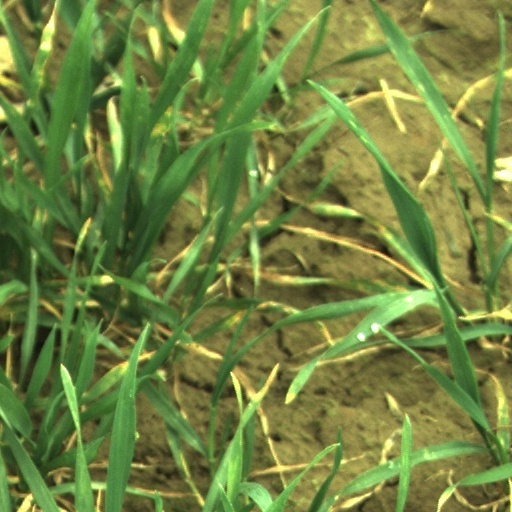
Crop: wheat